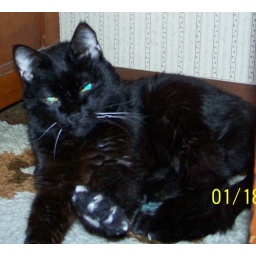
Our new cat on her 2nd morning with us. She sits in the desk knee hole when I'm on the computer